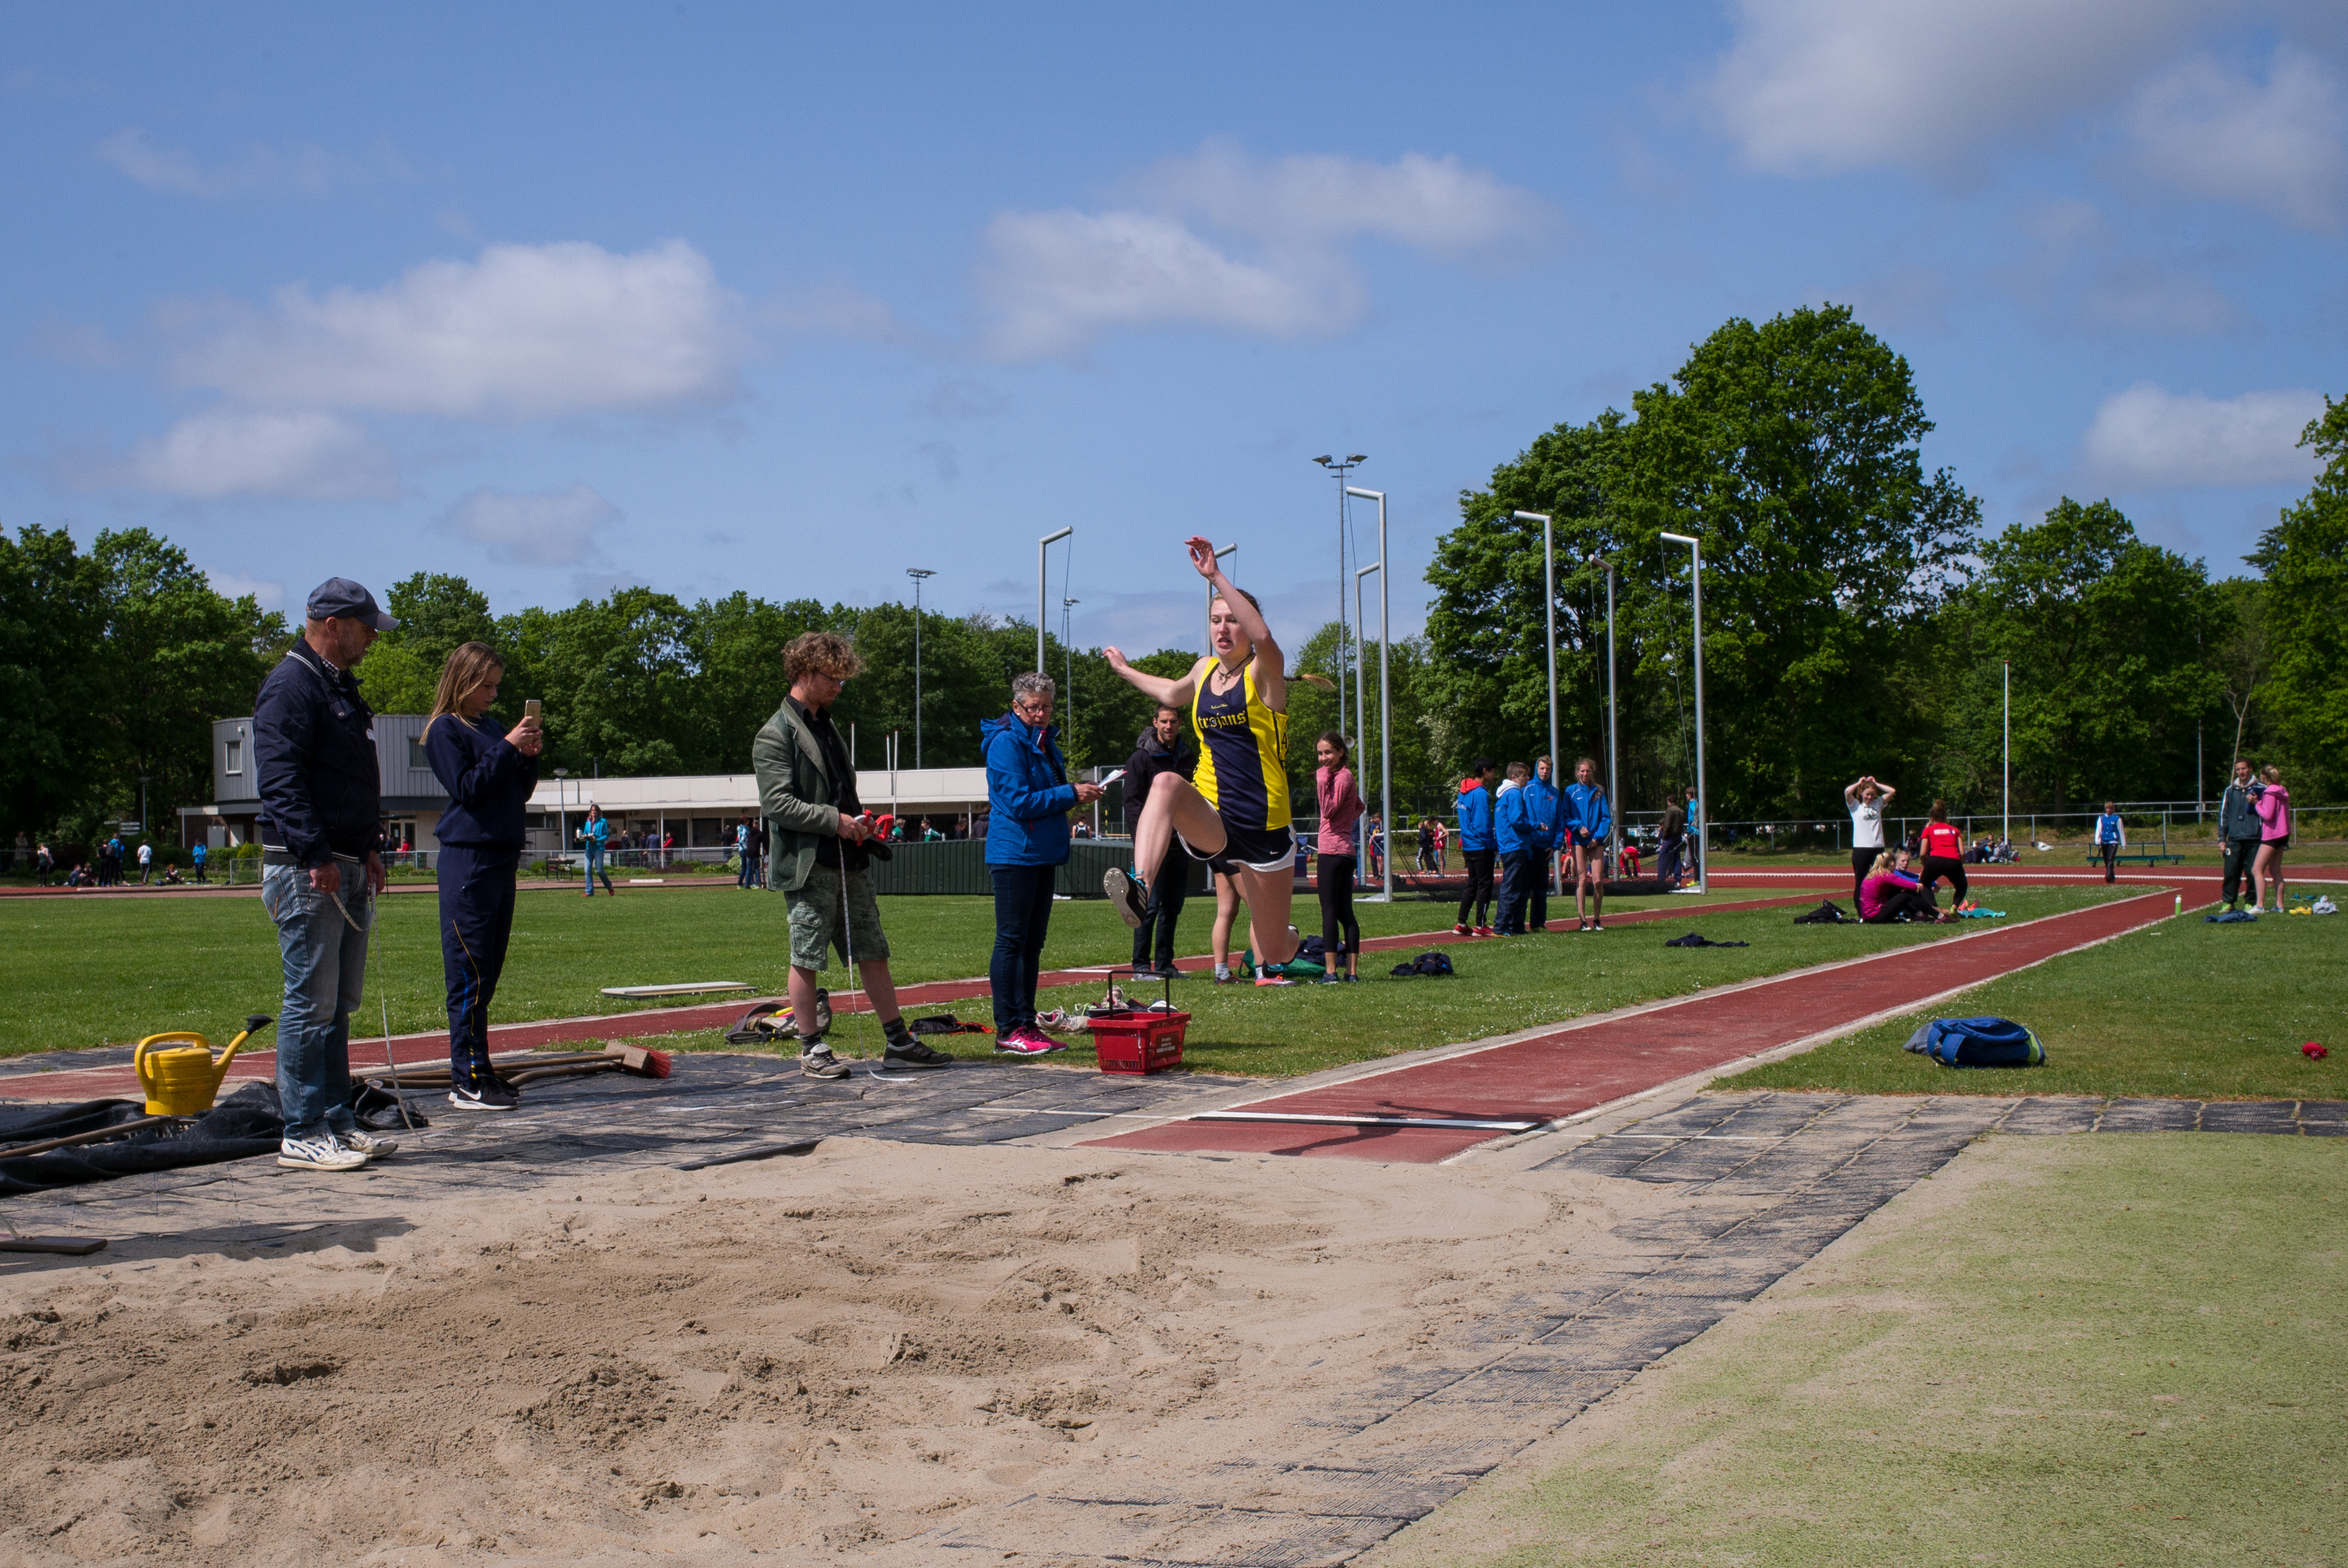
structure, stadium, sports, playground, athletics, sport venue, endurance sports, physical fitness, outdoor play equipment